Guy Gibson

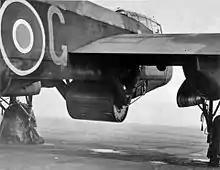
"Upkeep" bouncing bomb used for dam busting bomb mounted under Lancaster B III (Special). The chain was driven by a hydraulic motor and gave the bomb its backspin.

Another important factor was the need for a specially adapted version of the Lancaster, the B.III (Special), officially the "Type 464 (Provisioning)". The bomb bay doors were removed and the ends of the bay were covered with fairings. Upkeep was suspended on pivoted, vee-shaped struts which sprang apart when the bomb-release button was pressed. A drive belt and pulley to rotate the bomb at 500 rpm was mounted on the starboard strut and driven by a hydraulic motor housed in the forward fairing. The mid-upper turret was removed and a more bulbous bomb aimer's blister was fitted. The first adapted aircraft arrived at Scampton on 8 April.